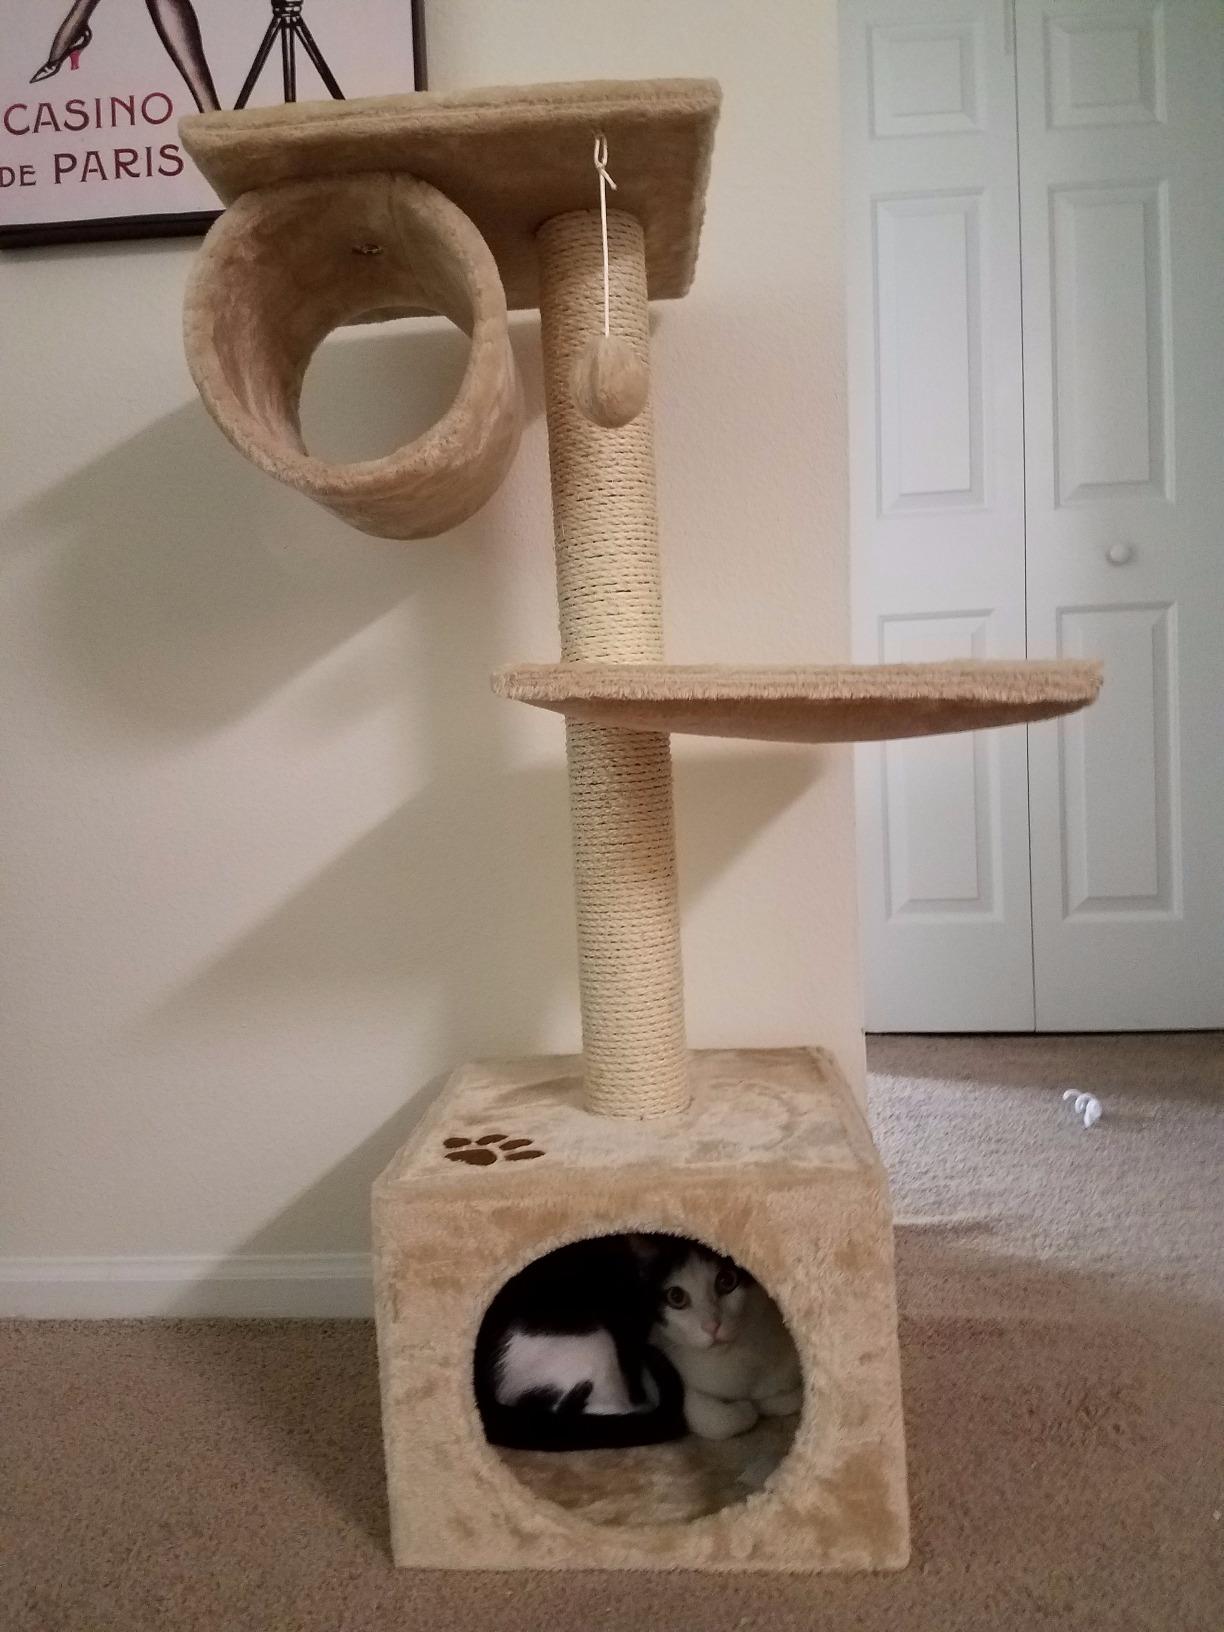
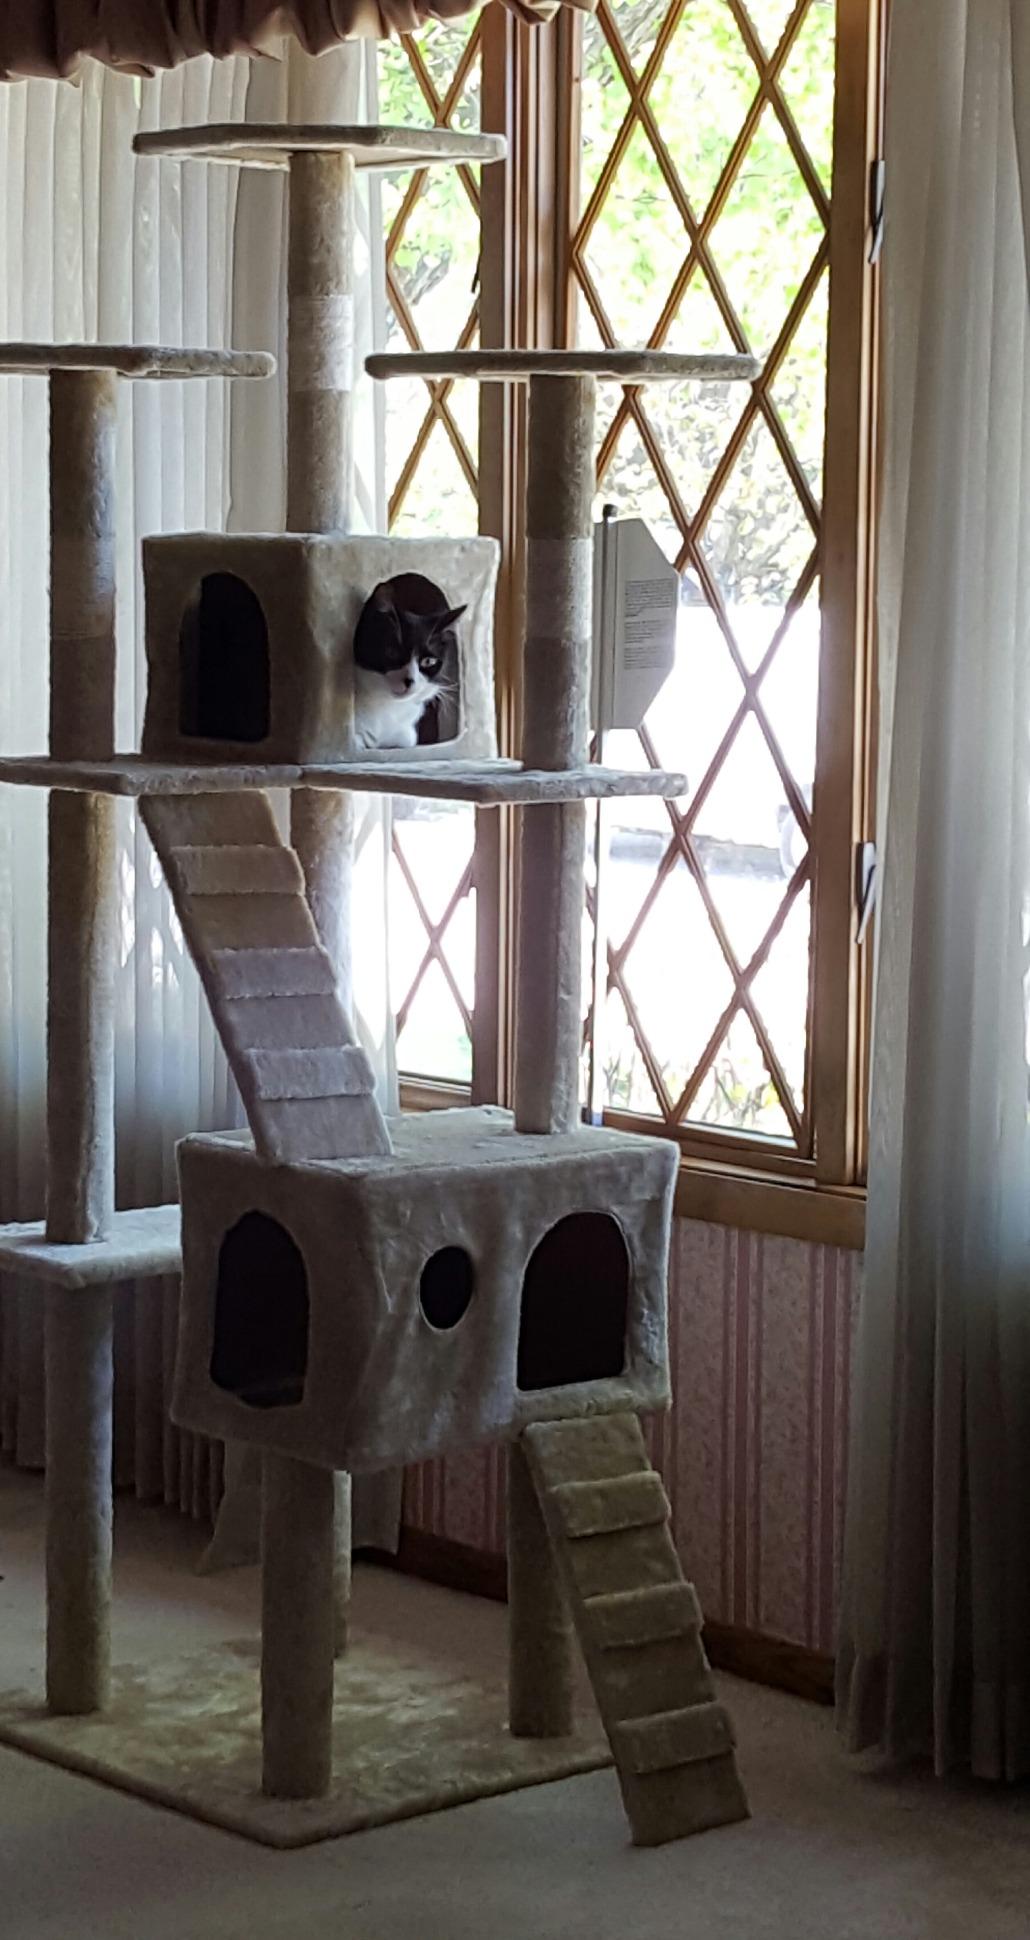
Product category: items_cat tree
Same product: no